Daniel Shaw

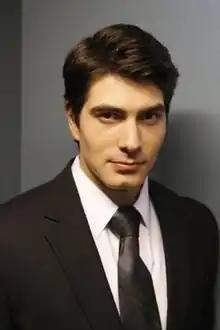
Brandon Routh as Daniel Shaw

Daniel Shaw is a fictional character in the television series "Chuck". Shaw is introduced in the third season episode "Chuck Versus Operation Awesome" as a government agent specializing in the terrorist organization known as the Ring, and who becomes a mentor to Chuck Bartowski and ultimately a tragic villain and host for the Intersect. He is portrayed by actor Brandon Routh.